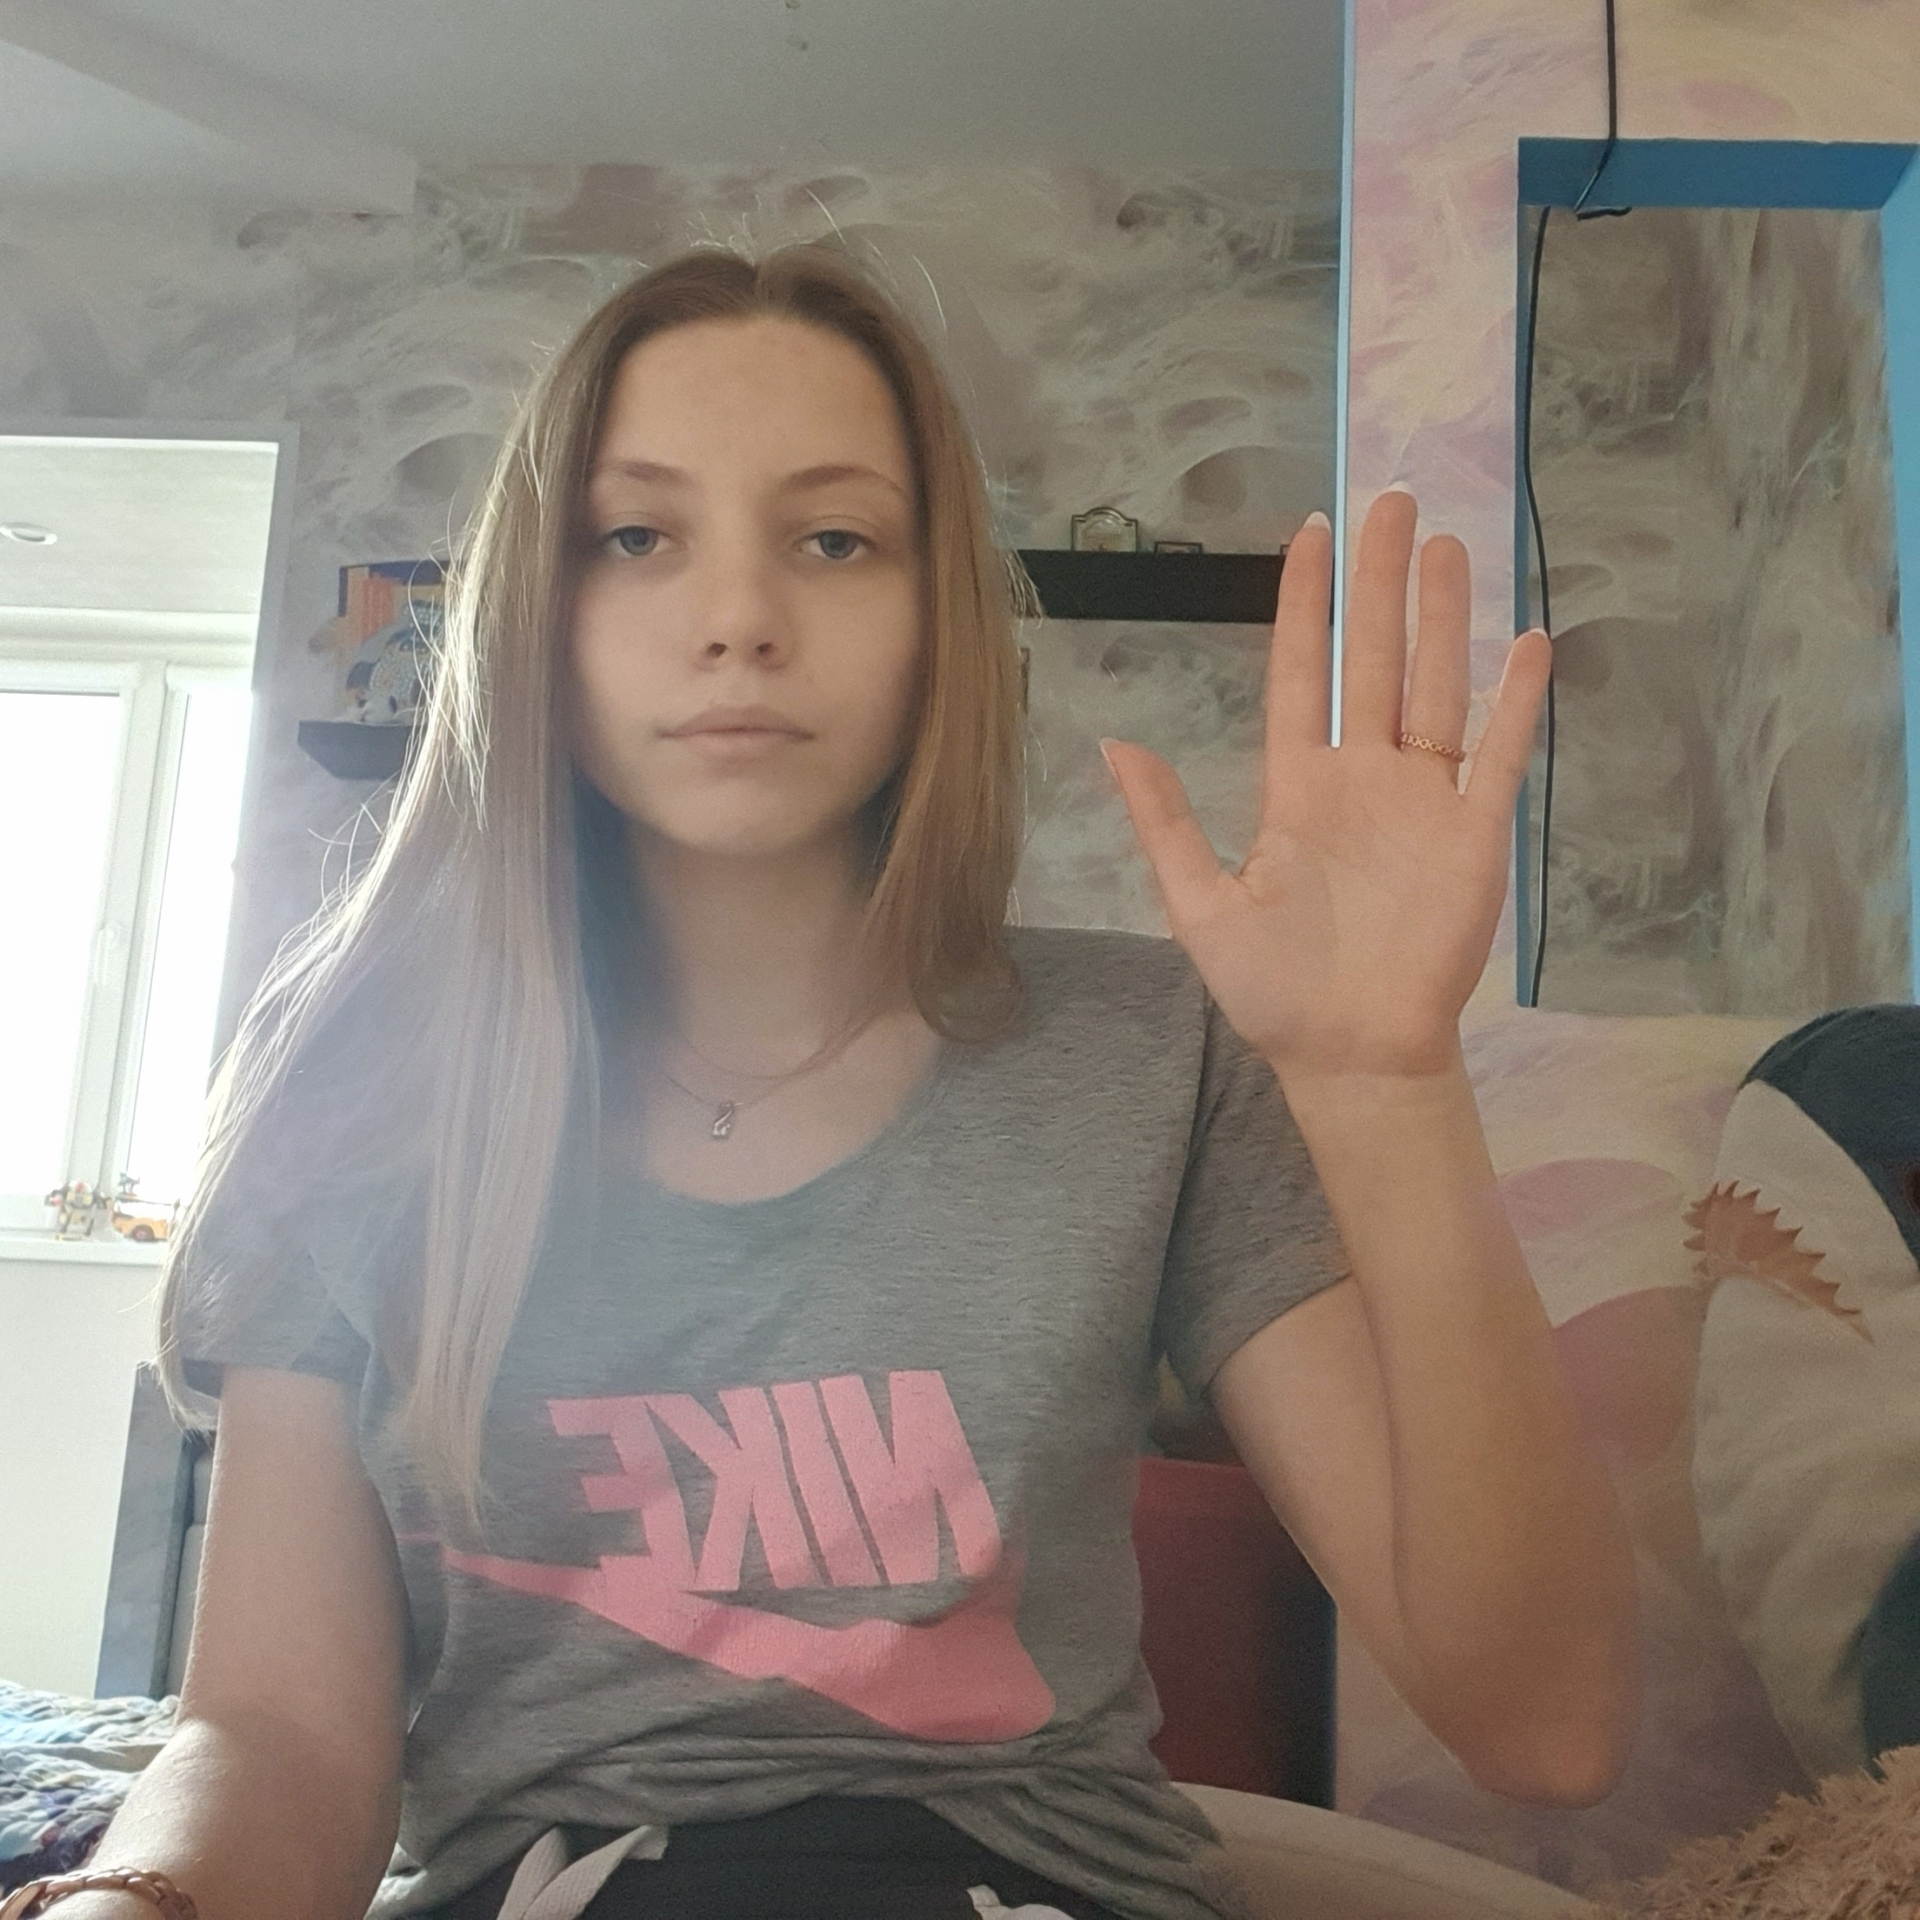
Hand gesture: stop